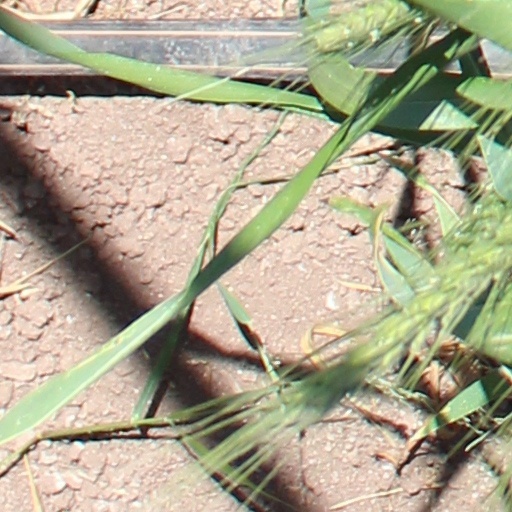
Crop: wheat